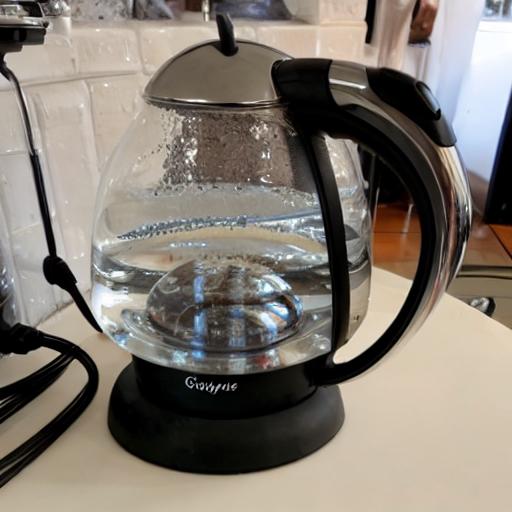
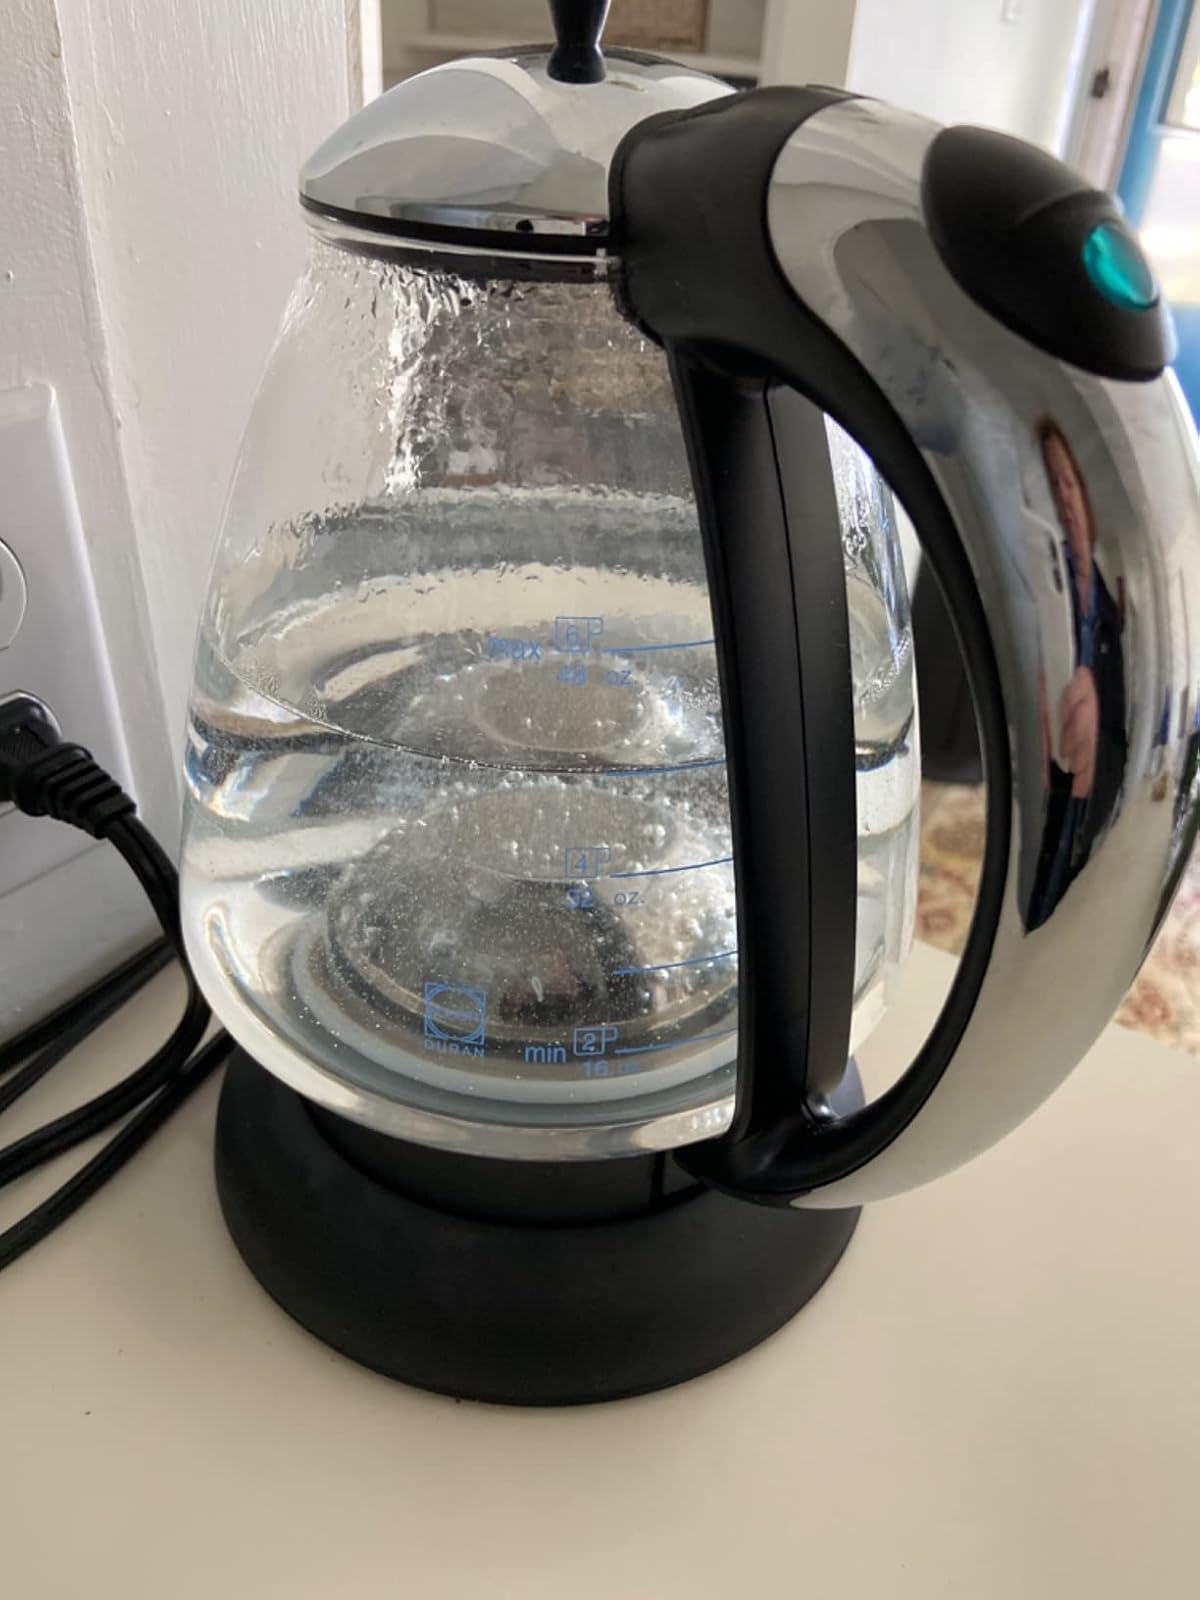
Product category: items_kettle
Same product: no